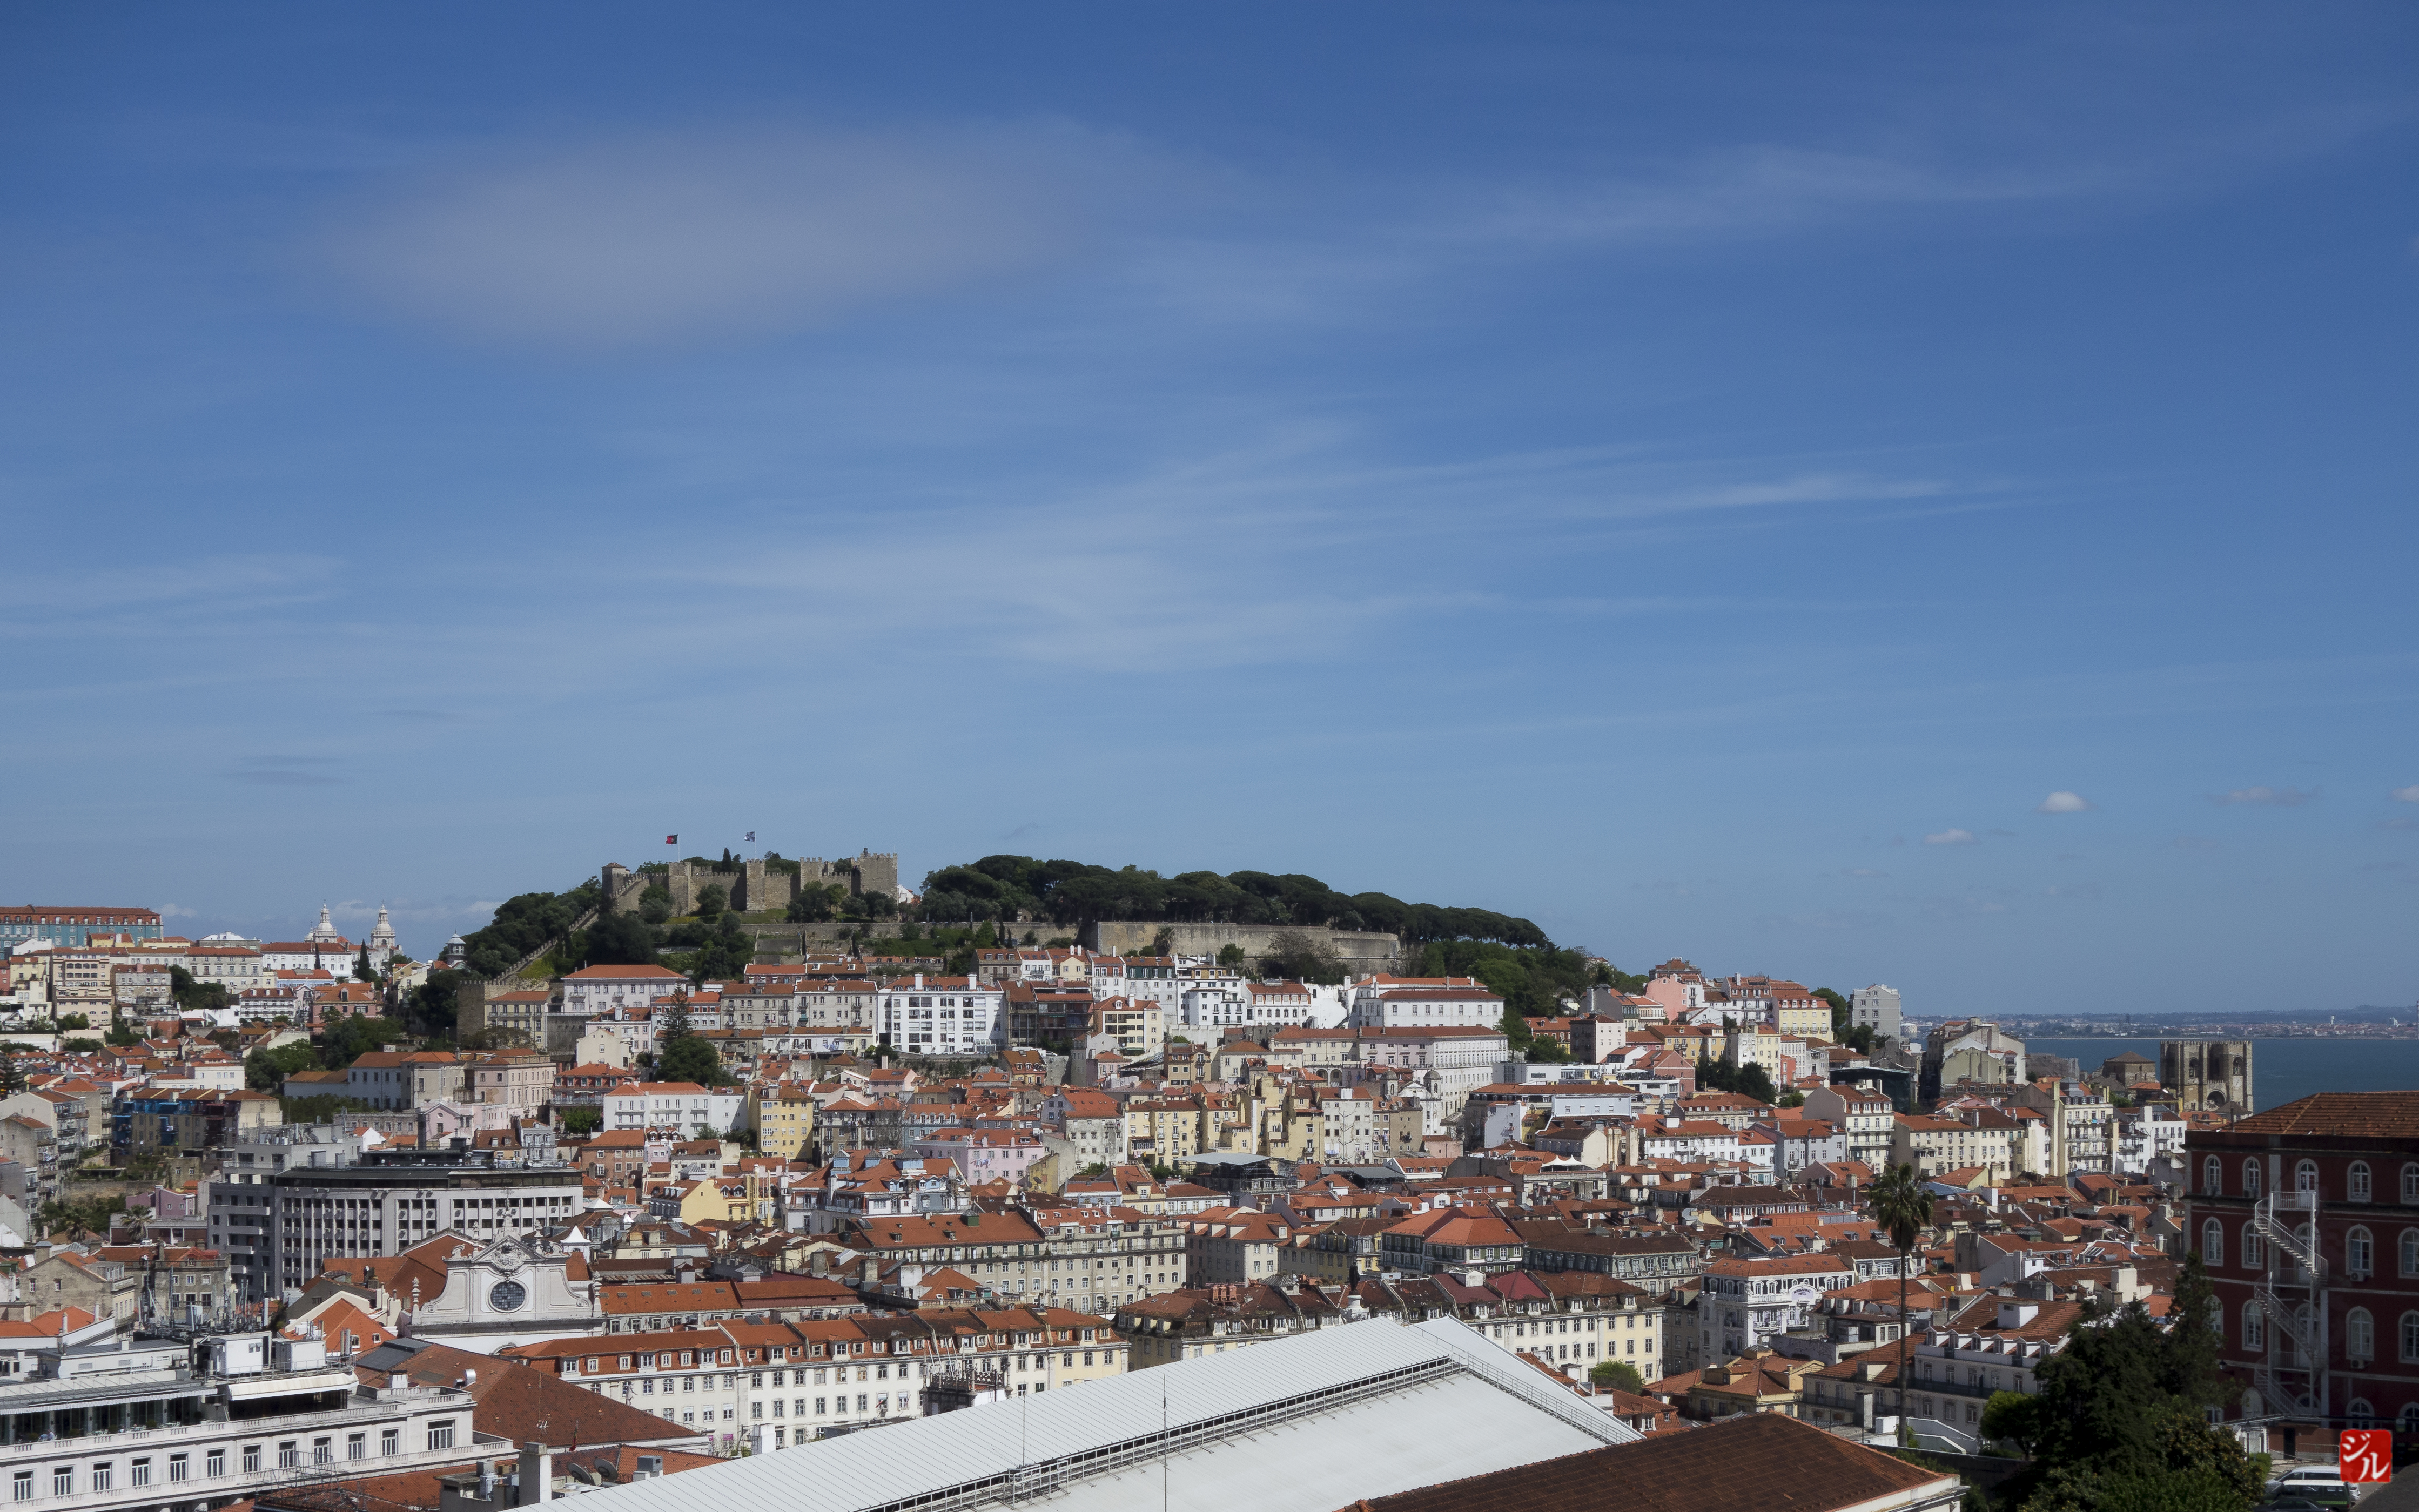
sea, coast, horizon, skyline, town, city, cityscape, panorama, vacation, residential area, human settlement